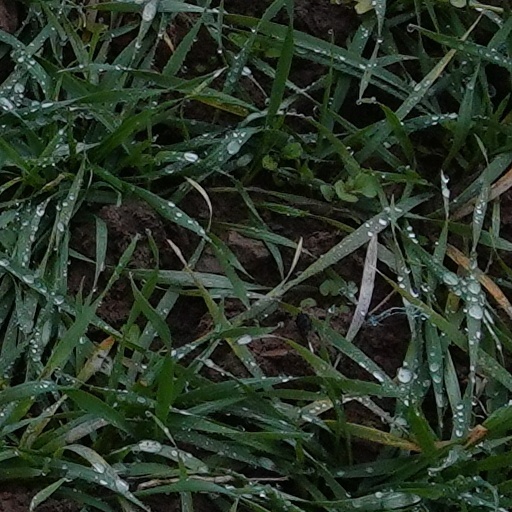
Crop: wheat